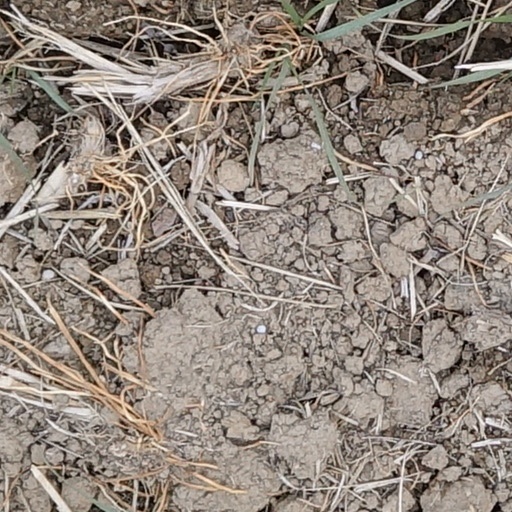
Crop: wheat